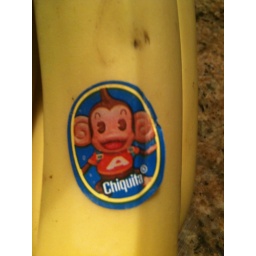
There were bananas in my house and I saw this sticker on one of them. Super Monkey Ball!